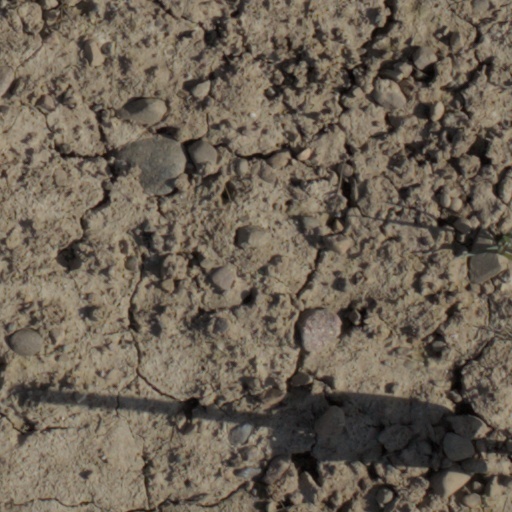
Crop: wheat